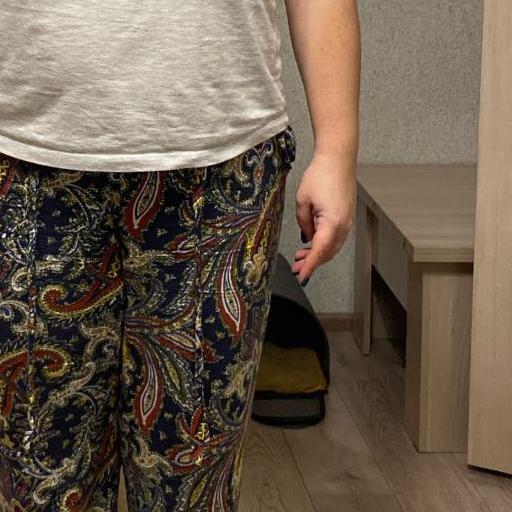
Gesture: no_gesture